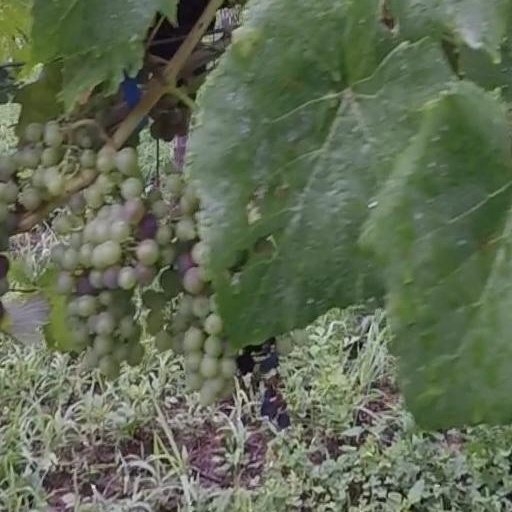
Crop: grape